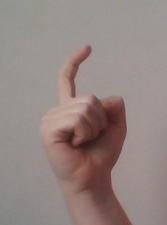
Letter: ra